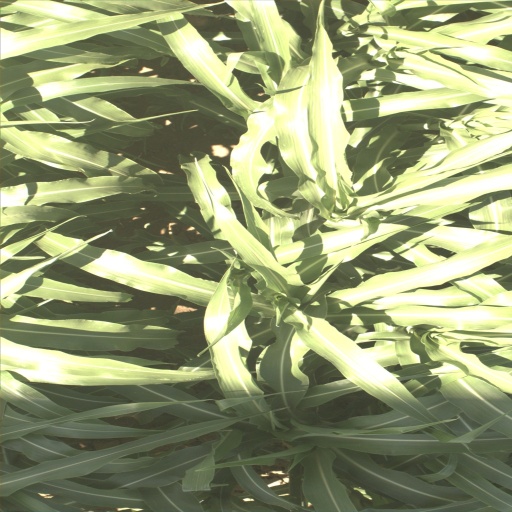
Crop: sorghum